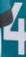
Number: 4